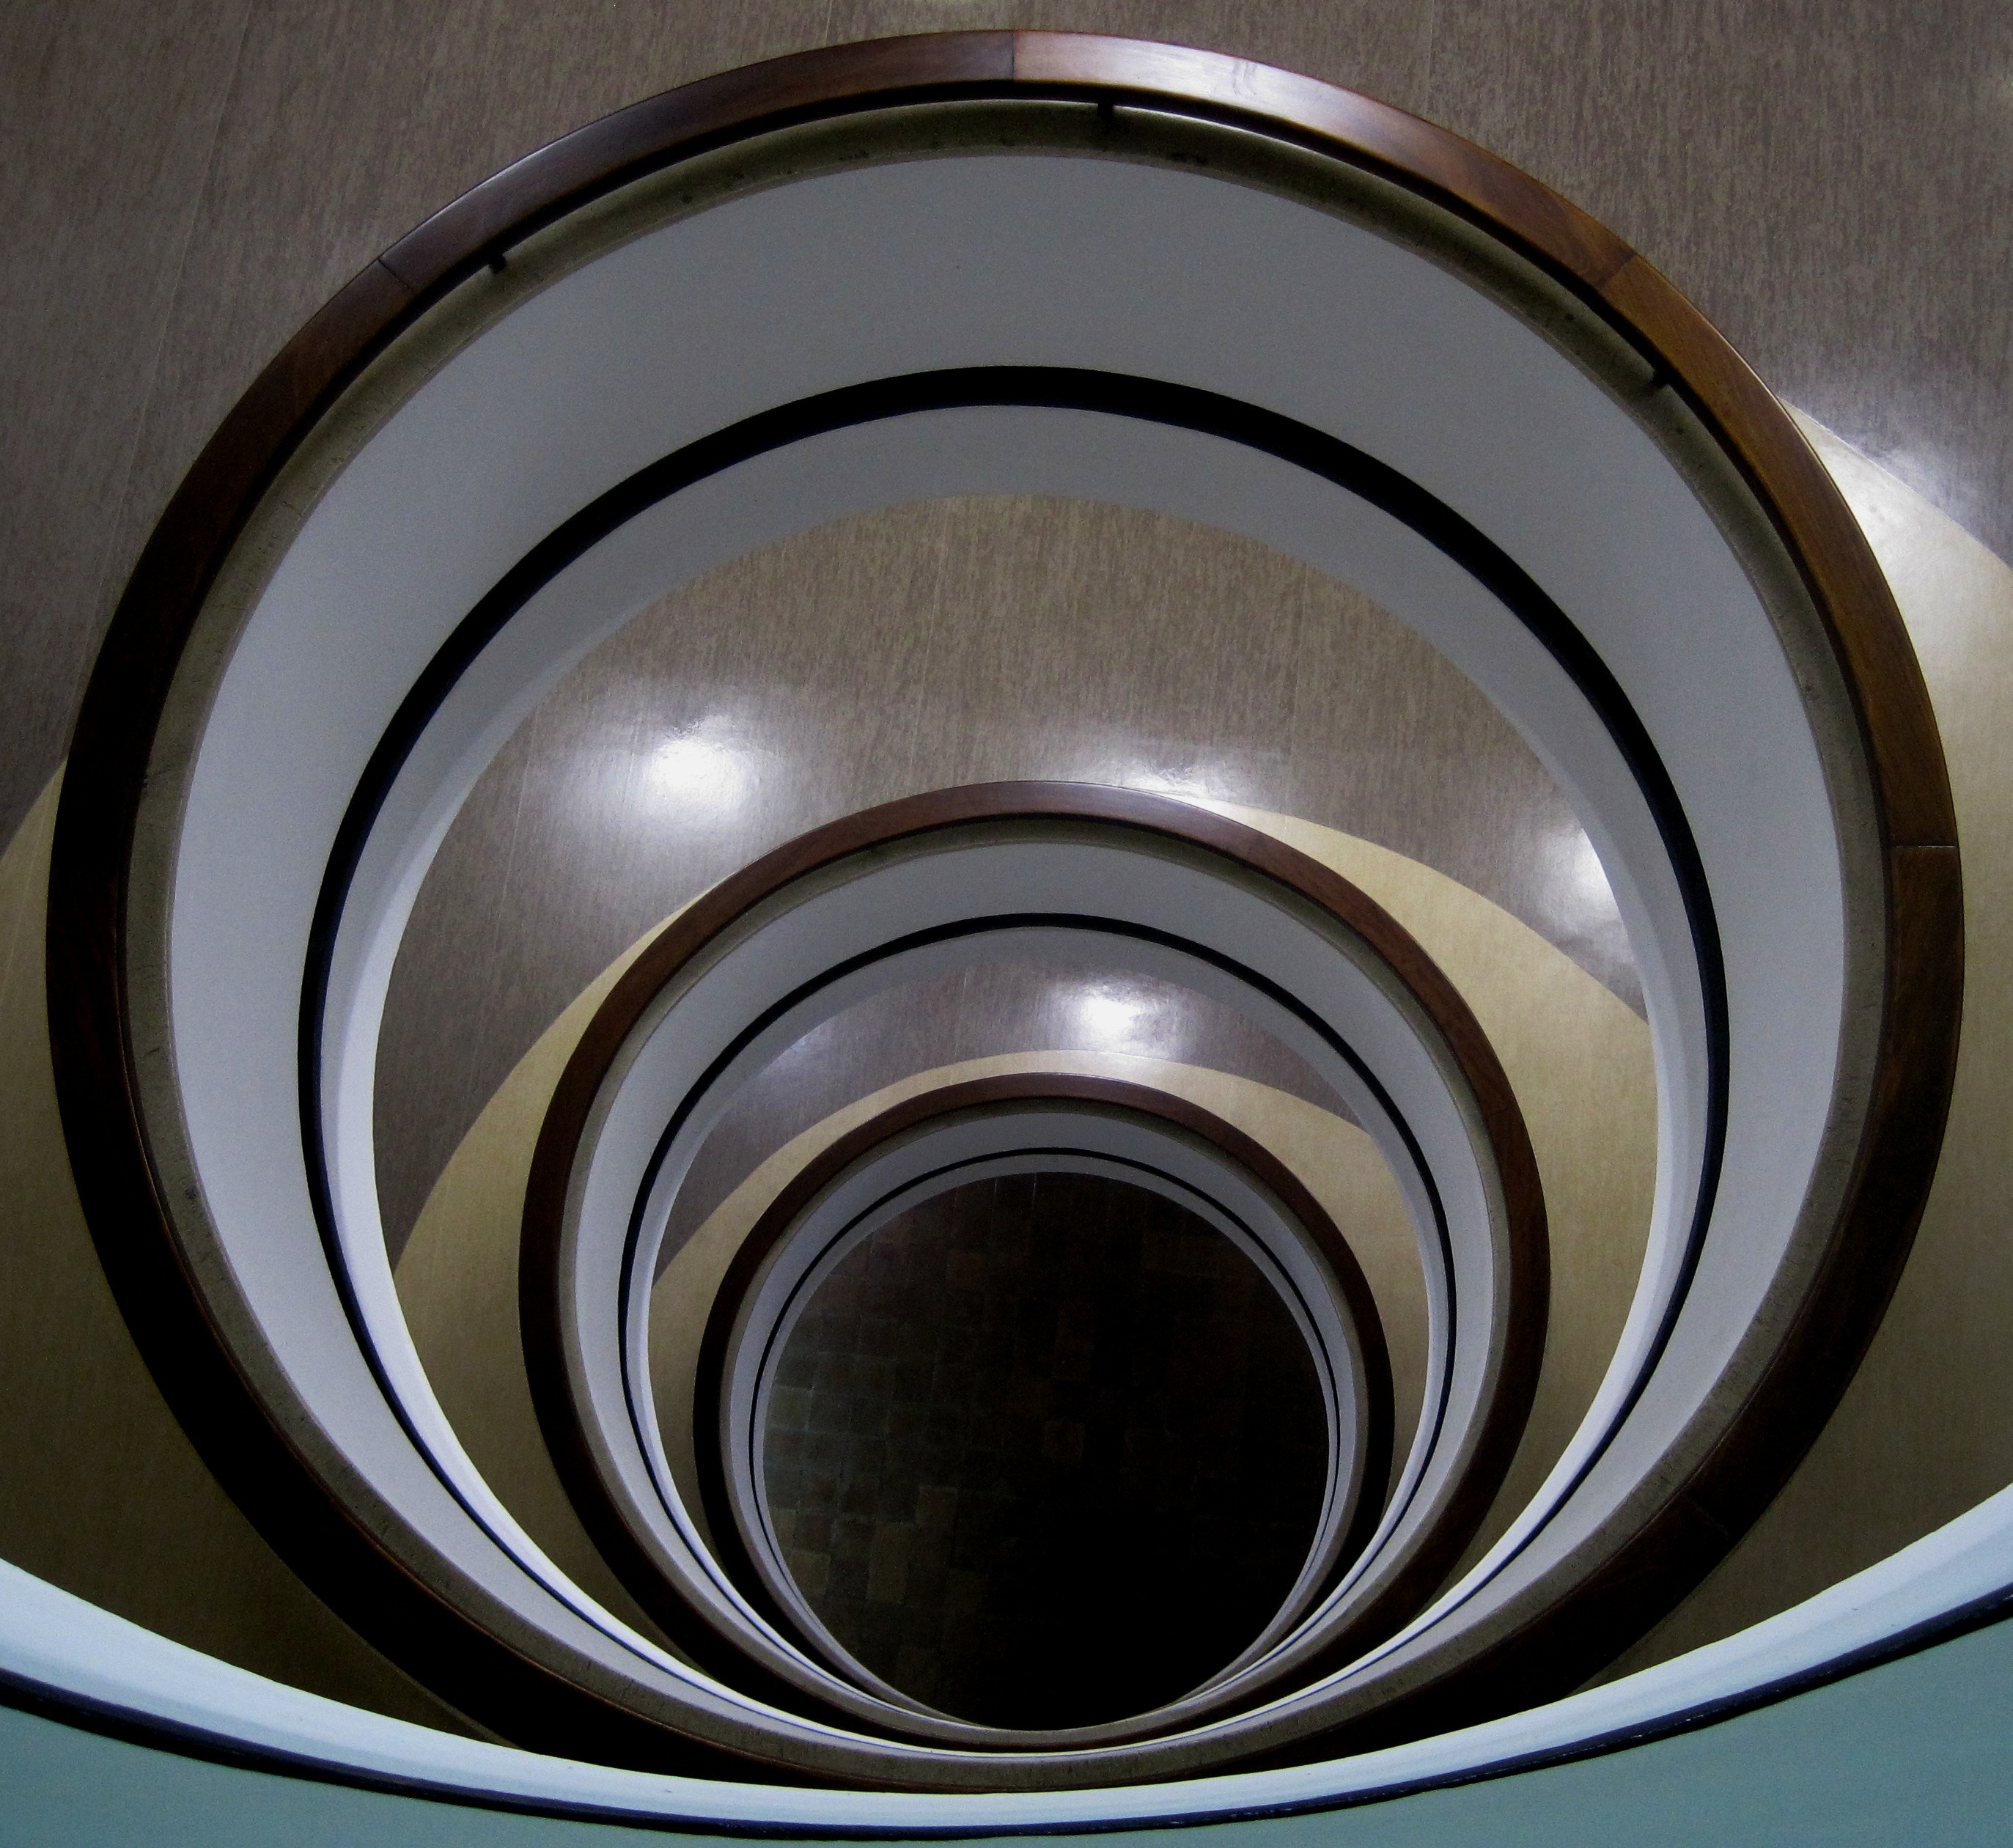
light, architecture, white, wheel, round, spiral, building, lighting, circle, stairwell, from above, indoors, circular, rim, concentric, shape, hubcap, repeat, aircraft engine, lights reflecting